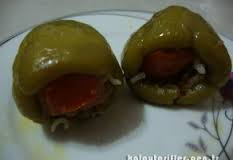
Yemek: biber_dolmasi